LGBTQ rights in Kosovo

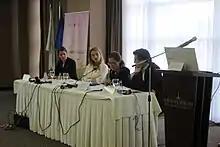
Kosovo Pride Week 2018

An LGBTQ rights group, the Center for Social Emancipation, describes gay life in Kosovo as being "underground" and mostly secretive. Kosovo has one gay bar, in Pristina.